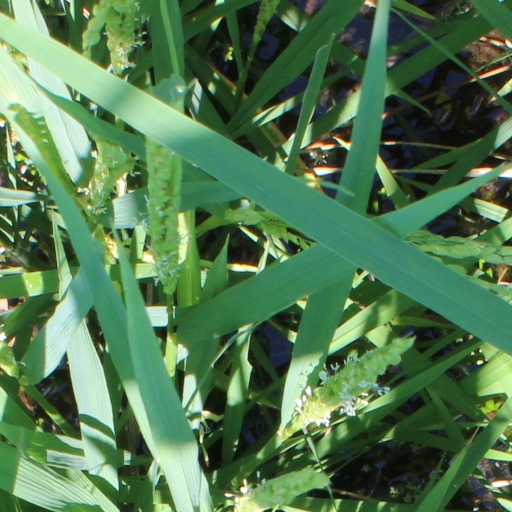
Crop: rice